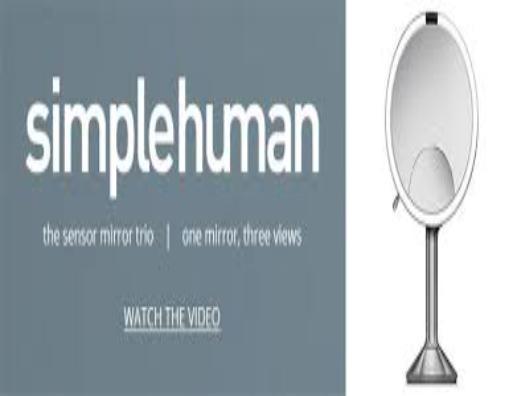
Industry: Necessities